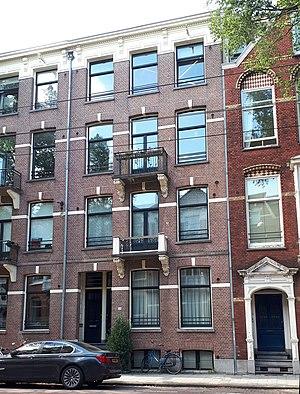
Maria Austria est une photographe austro-néerlandaise importante des Pays-Bas d'après-guerre. Elle a publié des reportages photo à caractère social portant un regard critique sur la vie durant l'après-guerre, et, plus tard photographie surtout le monde du spectacle. Son travail est apparenté au néoréalisme, ses photos sont d'une très grande qualité technique avec de forts contrastes.